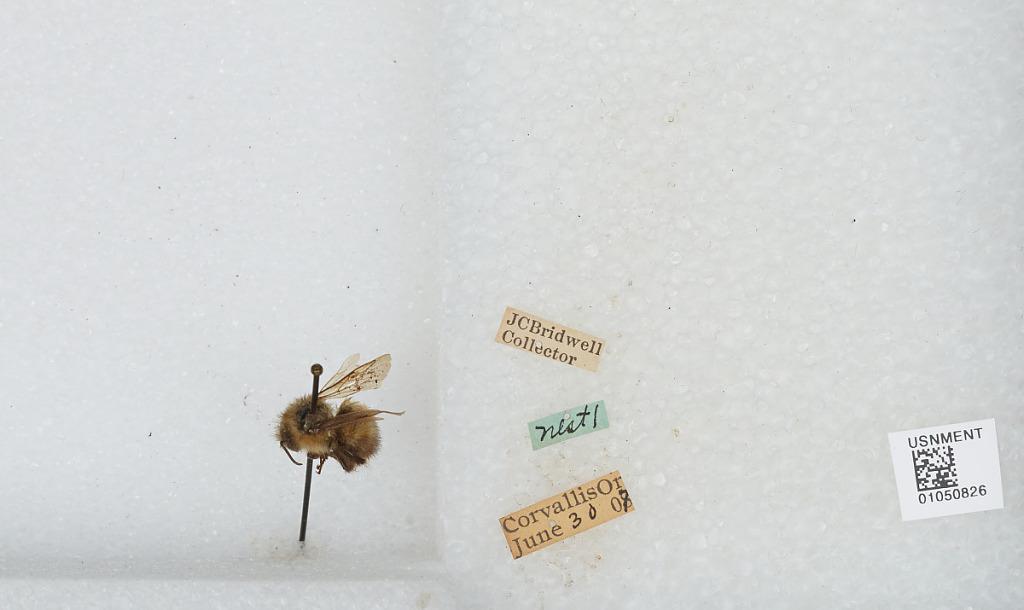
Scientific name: Bombus sp.
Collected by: J. Bridwell
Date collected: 1907-6-30
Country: United States
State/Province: Oregon
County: Benton
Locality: Corvallis
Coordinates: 44.57, -123.28